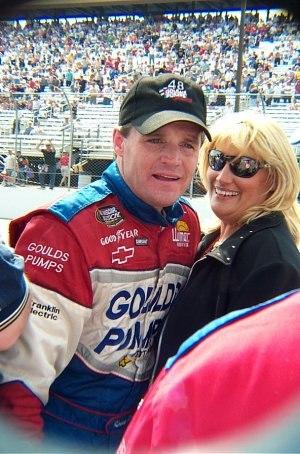
Kenny Wallace est un pilote américain de NASCAR participant à la Sprint Cup. Il coanime par ailleurs depuis 2001 l'émission de télévision NASCAR RaceDay diffusée sur la chaine Speed.